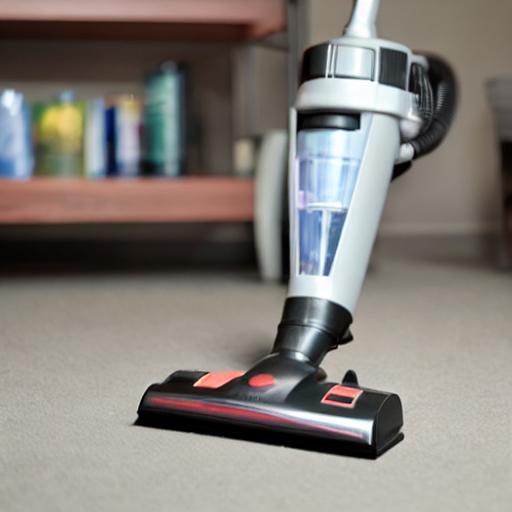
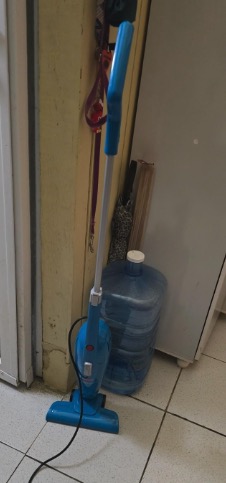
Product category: items_vacuum
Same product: no